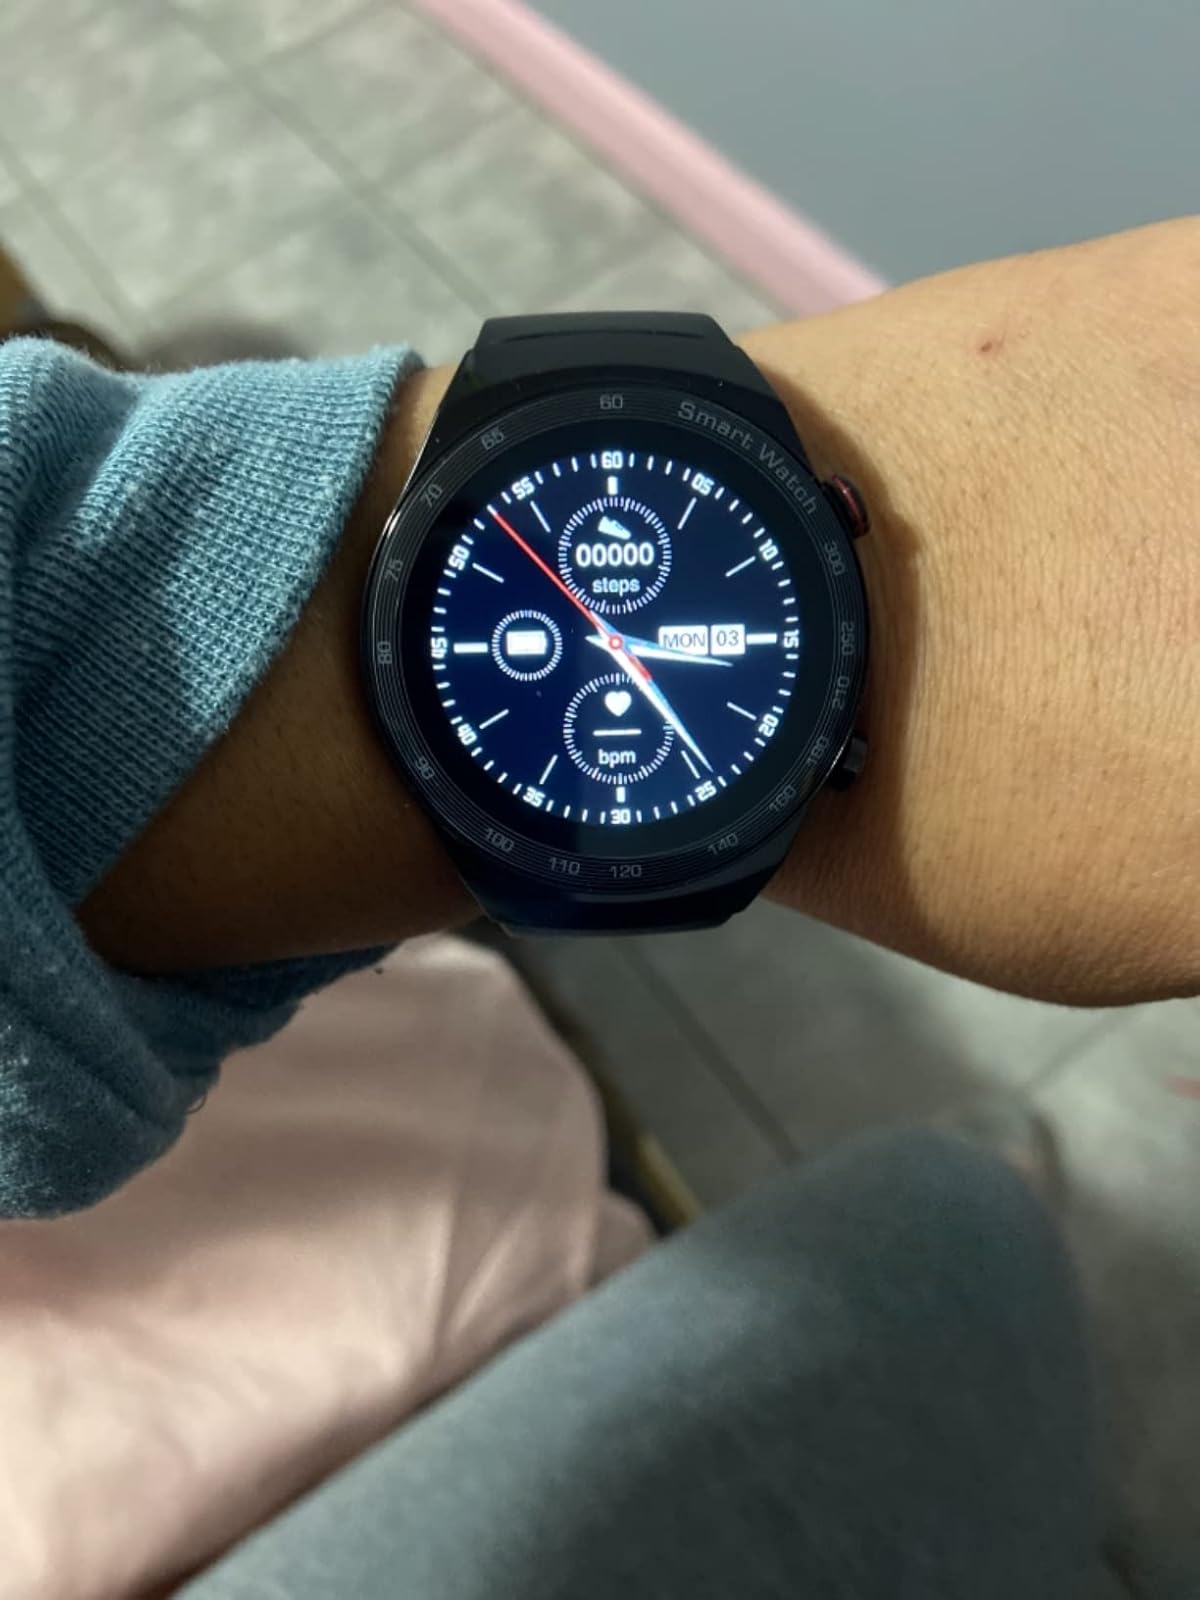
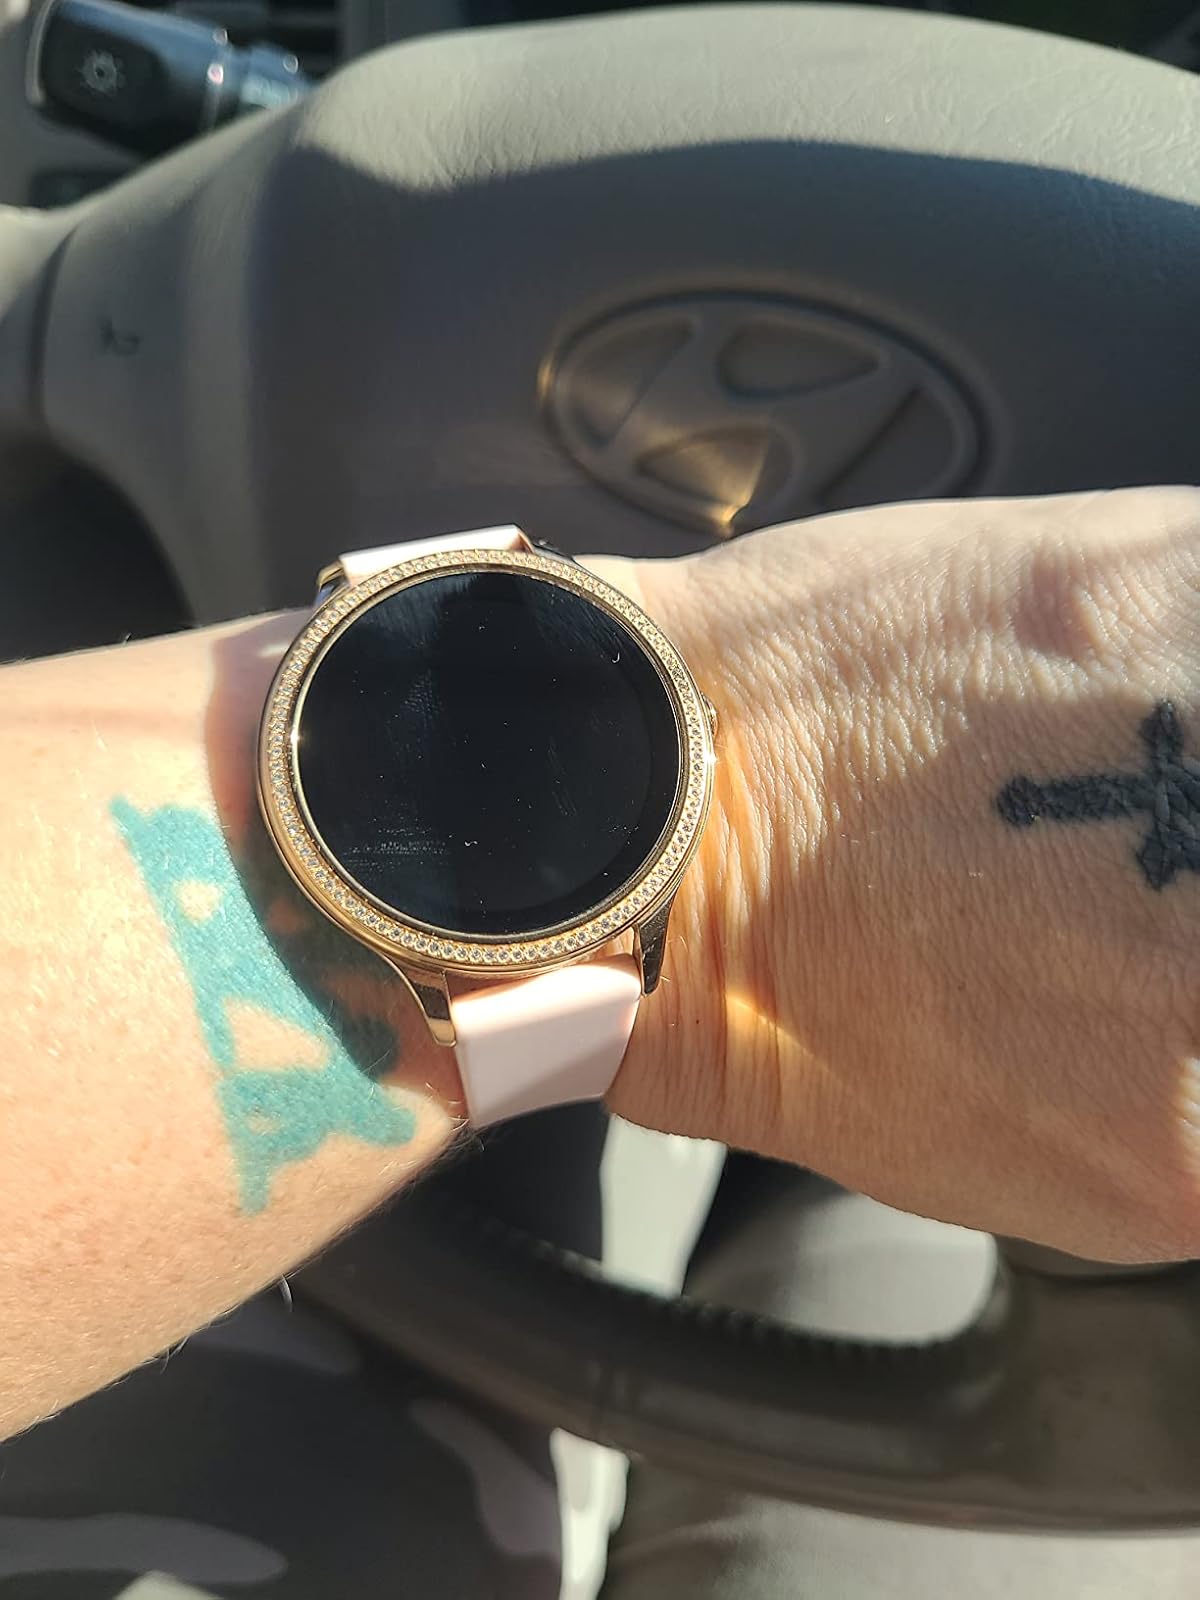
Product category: smartwatch
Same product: no